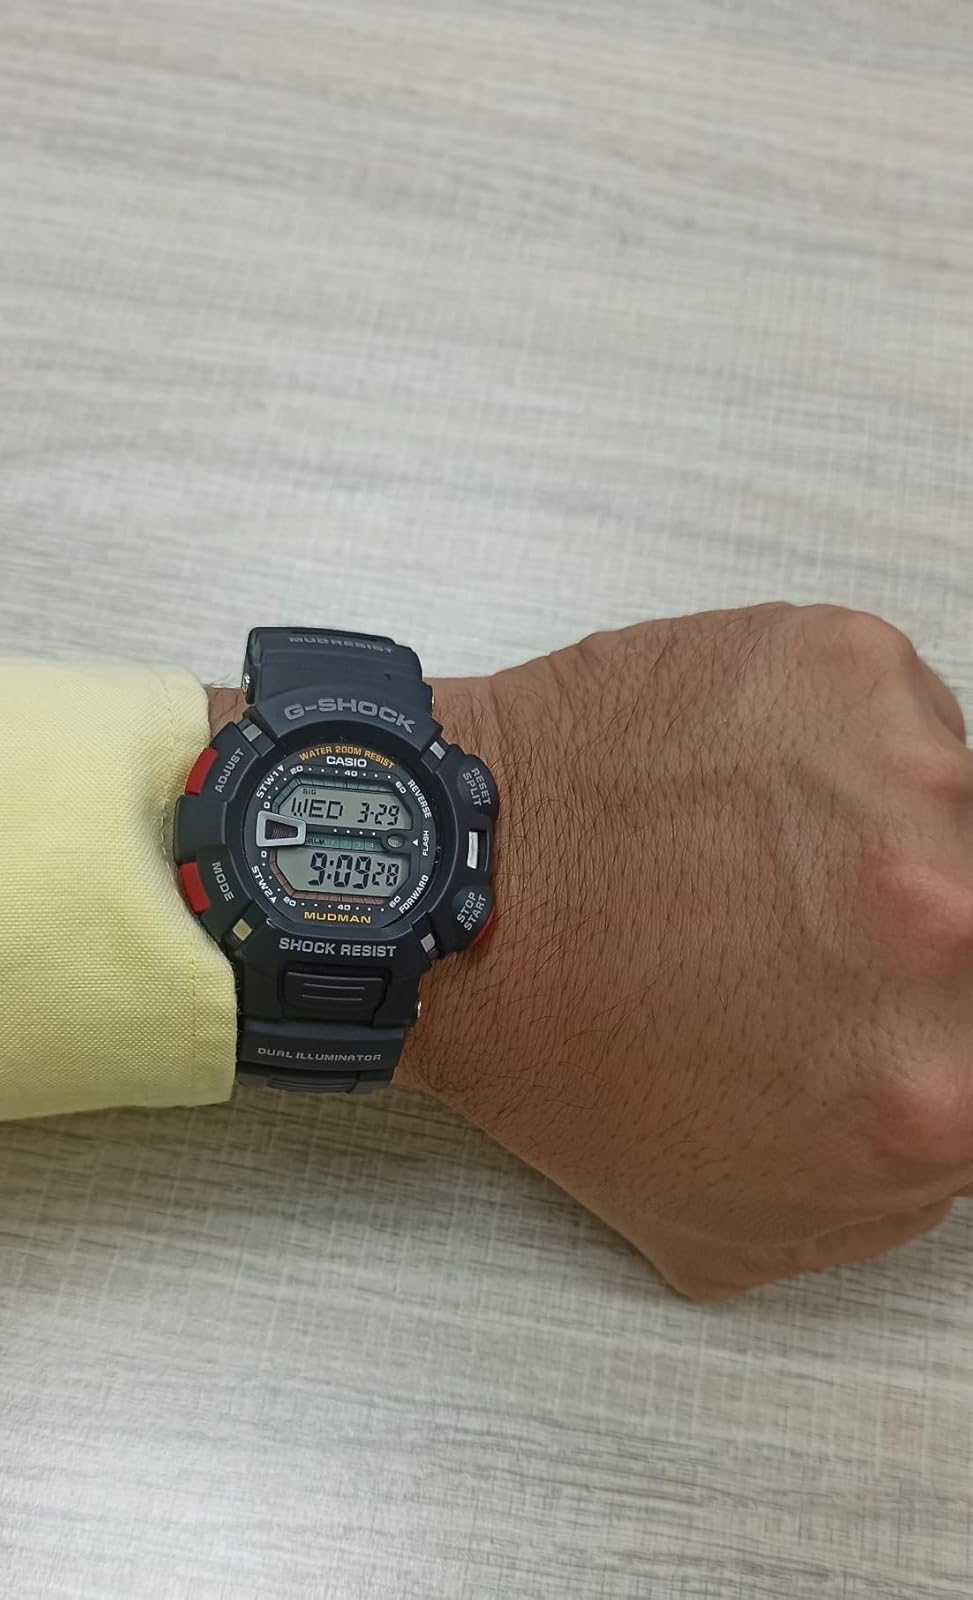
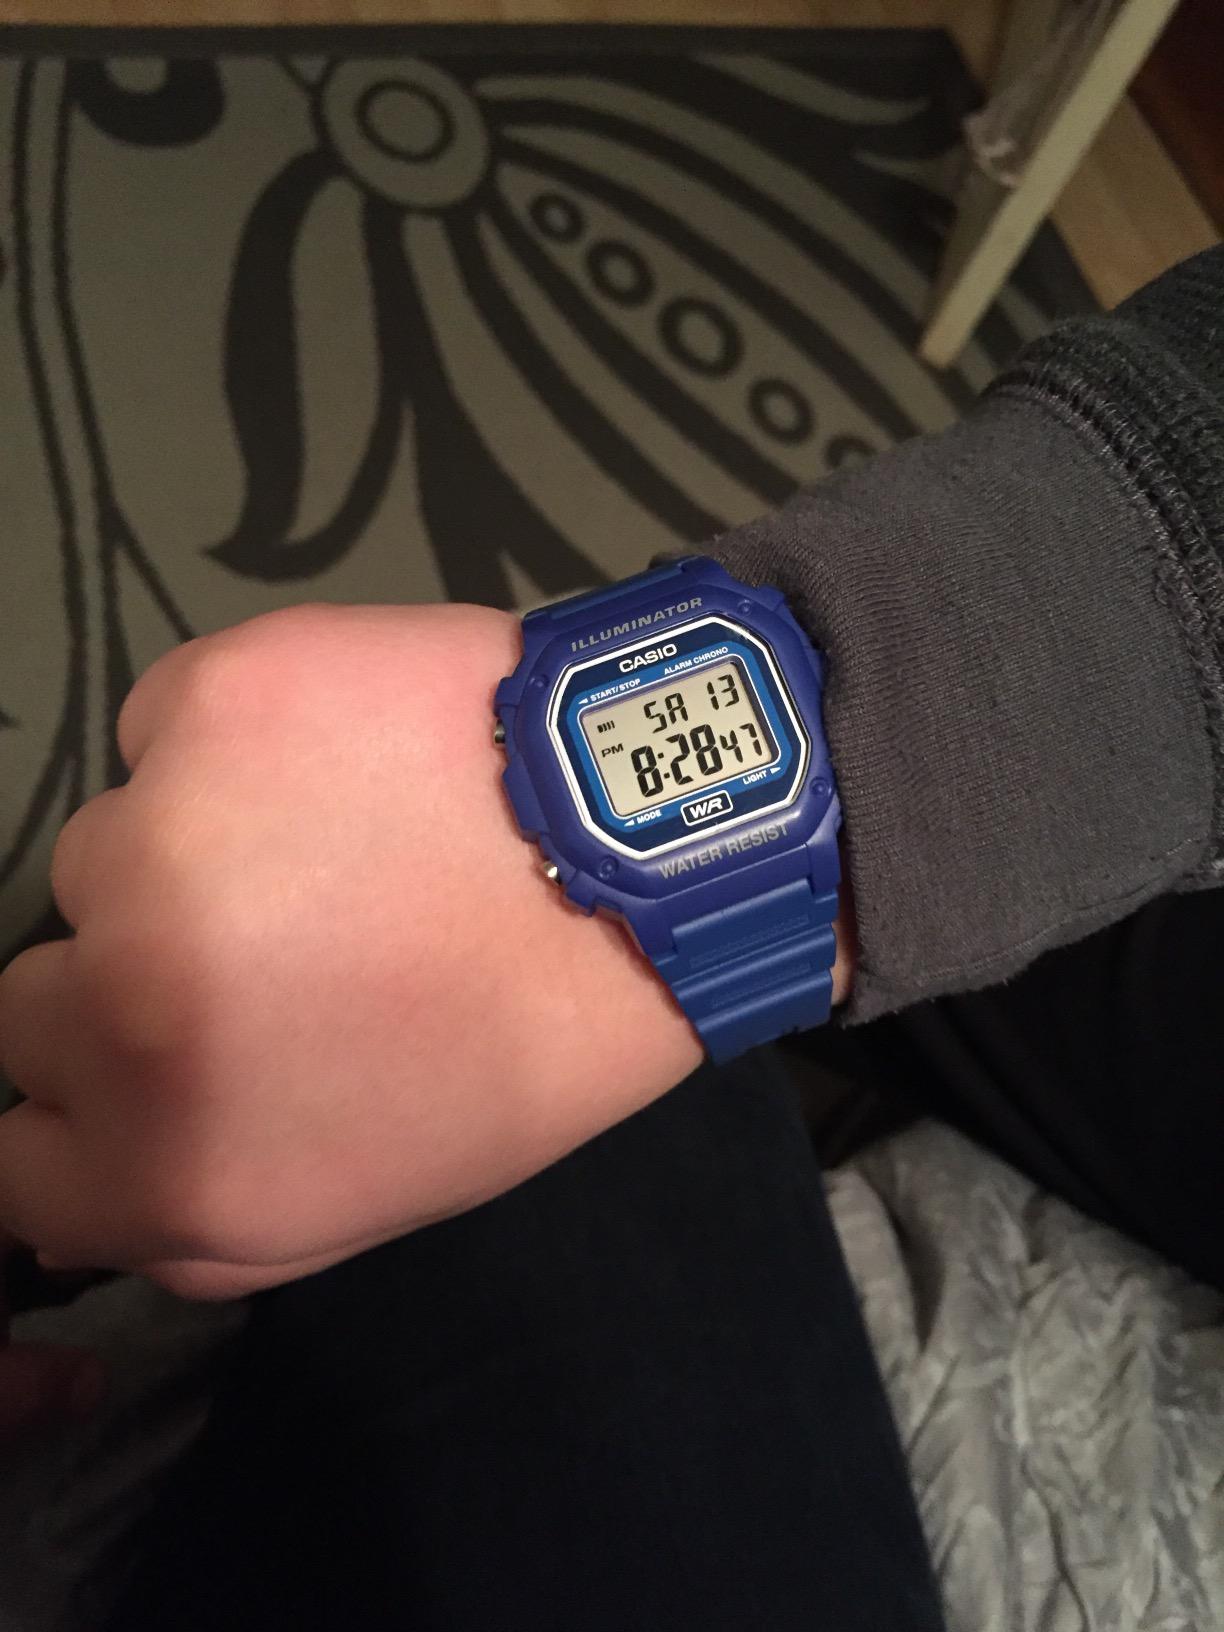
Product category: accessories_watch
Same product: no